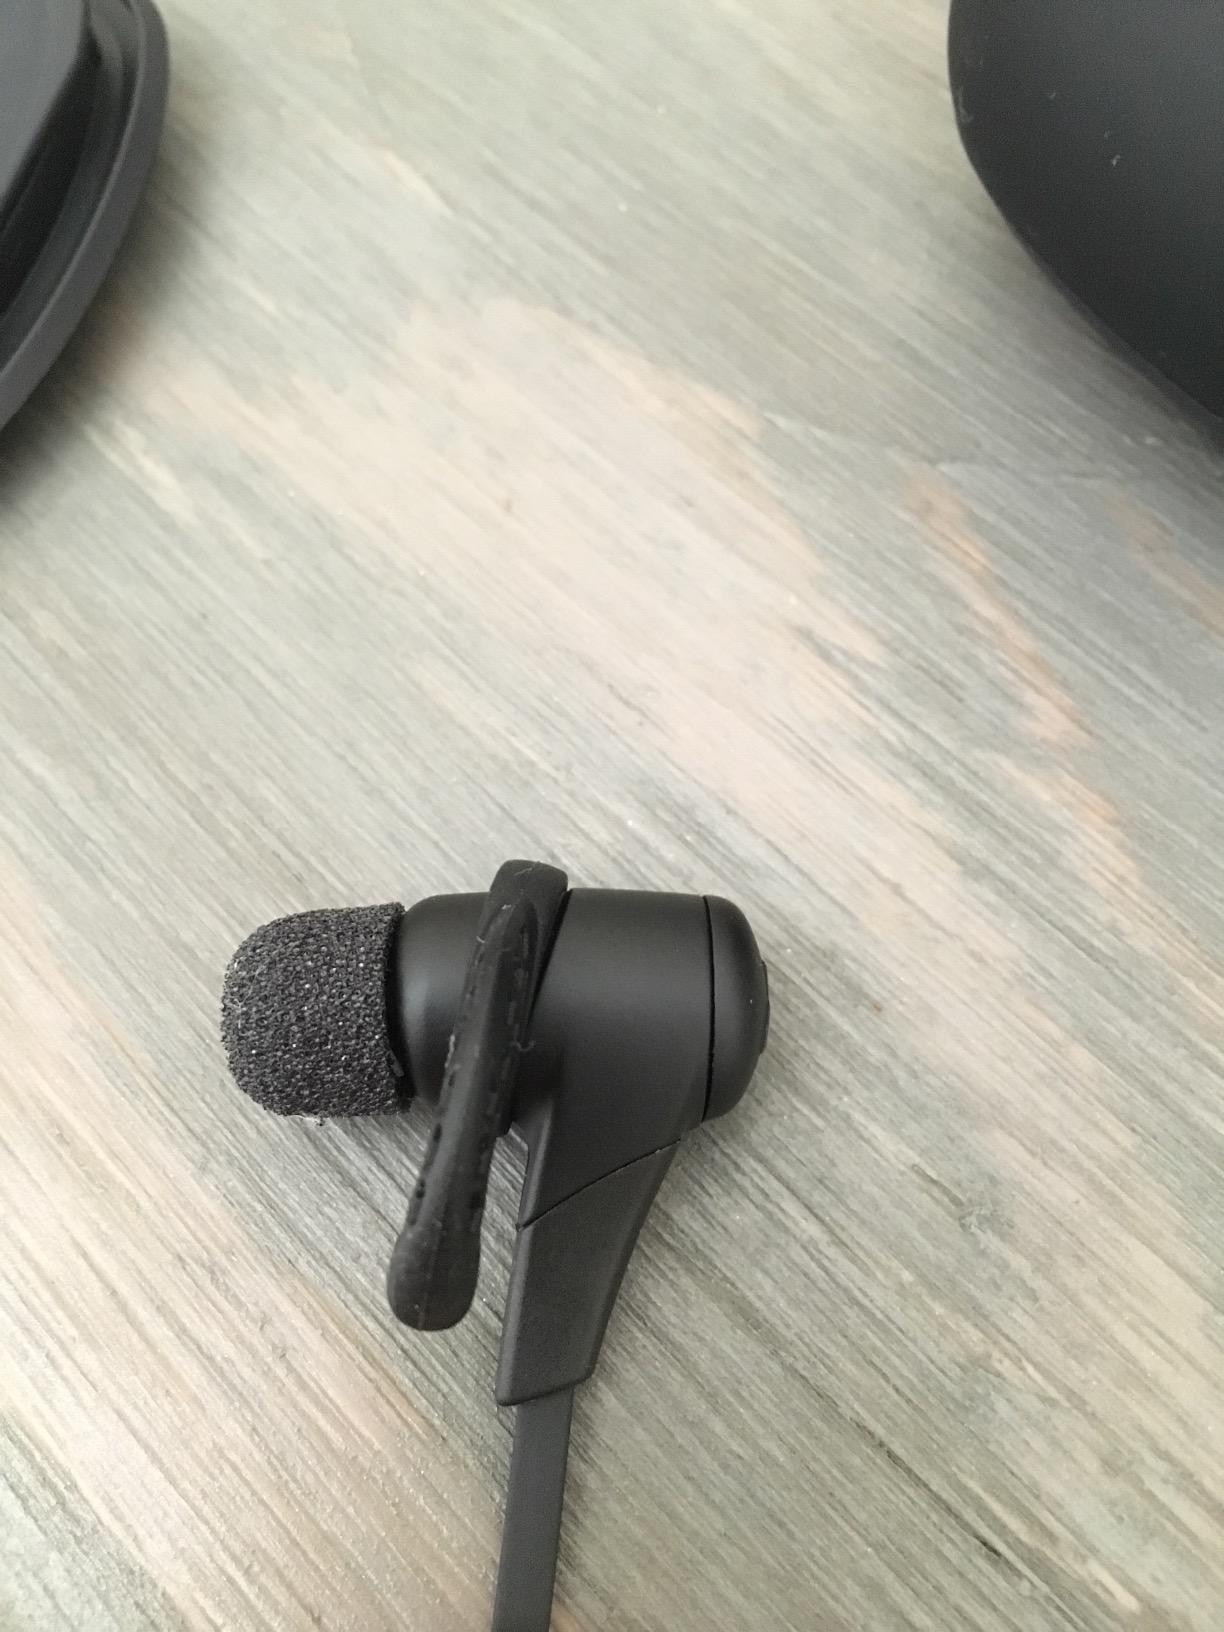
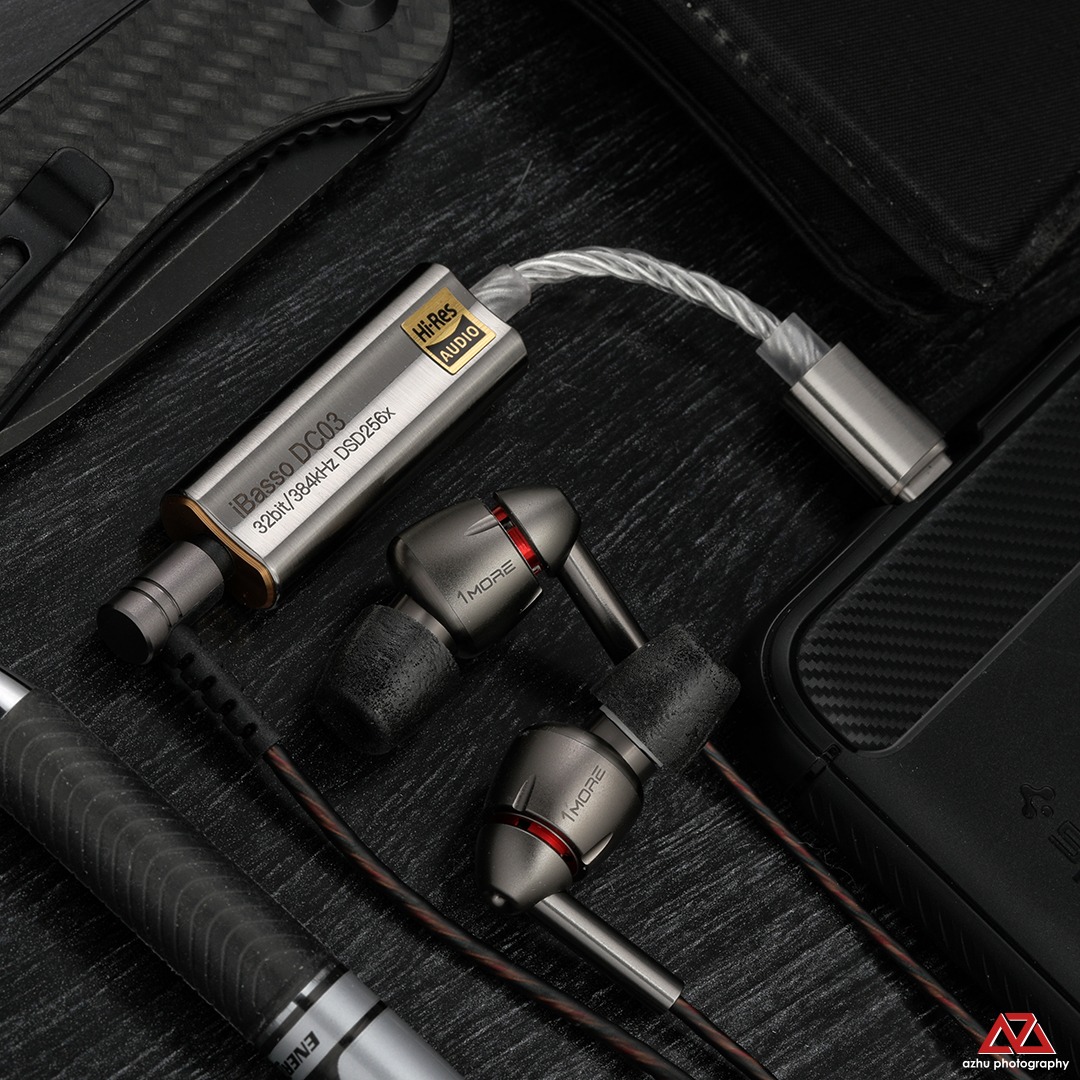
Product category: headphones
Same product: no